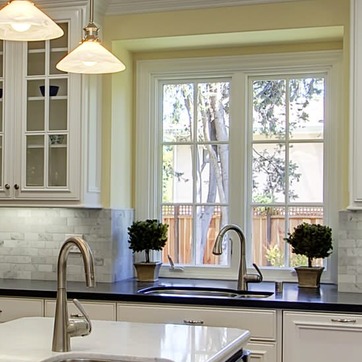
Material: glass